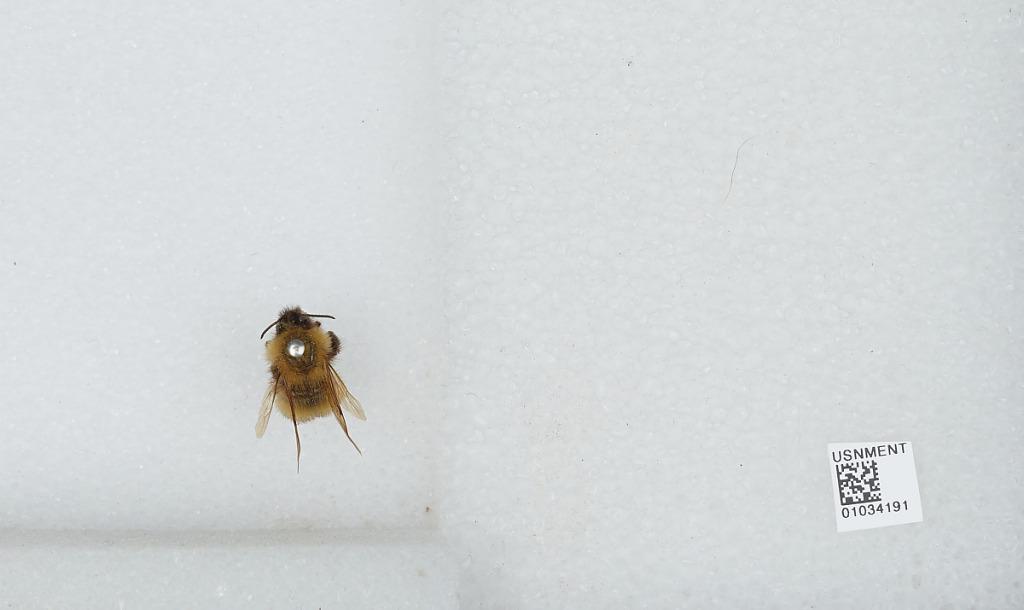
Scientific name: Bombus (Pyrobombus) perplexus Cresson